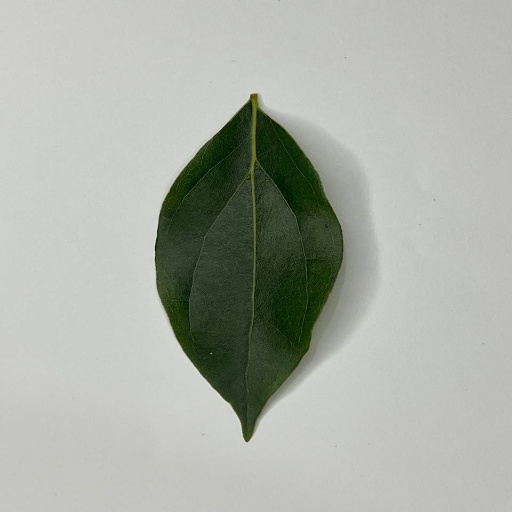
Species: Camphor
Leaf condition: Healthy Leaf